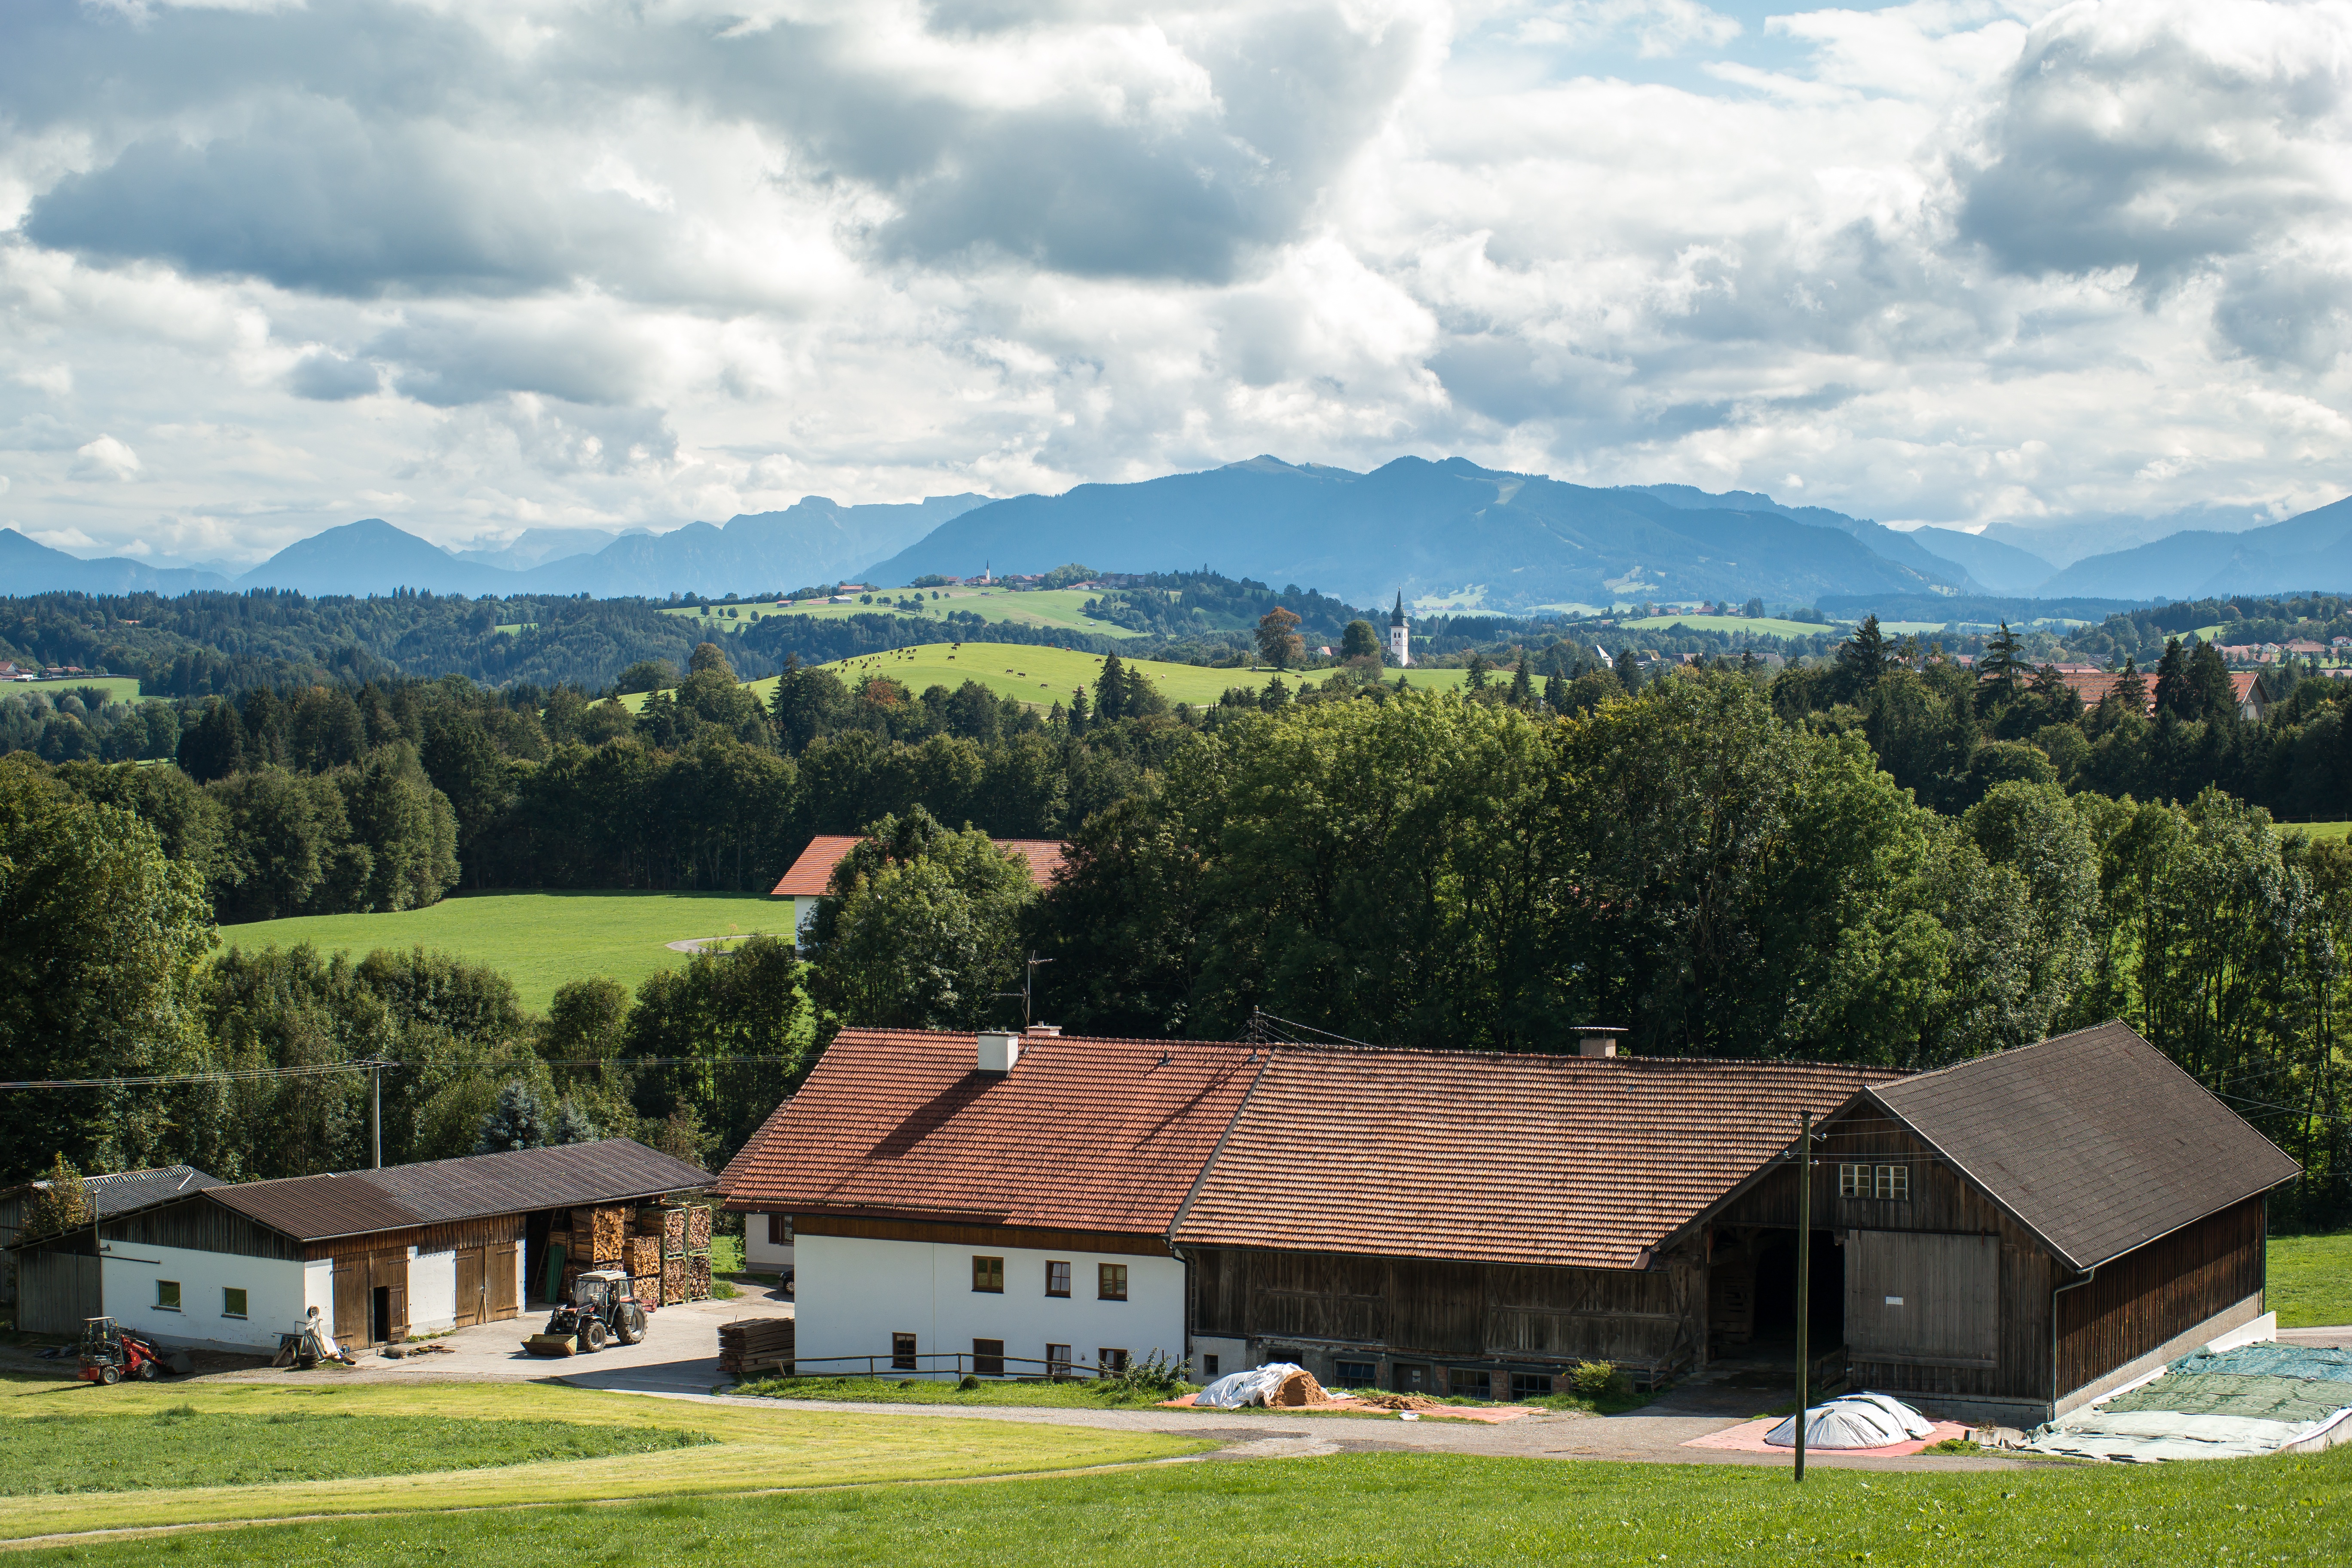
landscape, forest, mountain, sky, farm, meadow, house, hill, home, valley, mountain range, village, cottage, pasture, alpine, agriculture, clouds, mountains, alps, vision, outlook, germany, bavaria, estate, mood, distant, rural area, rottenbuch, mountainous landforms, hoernle